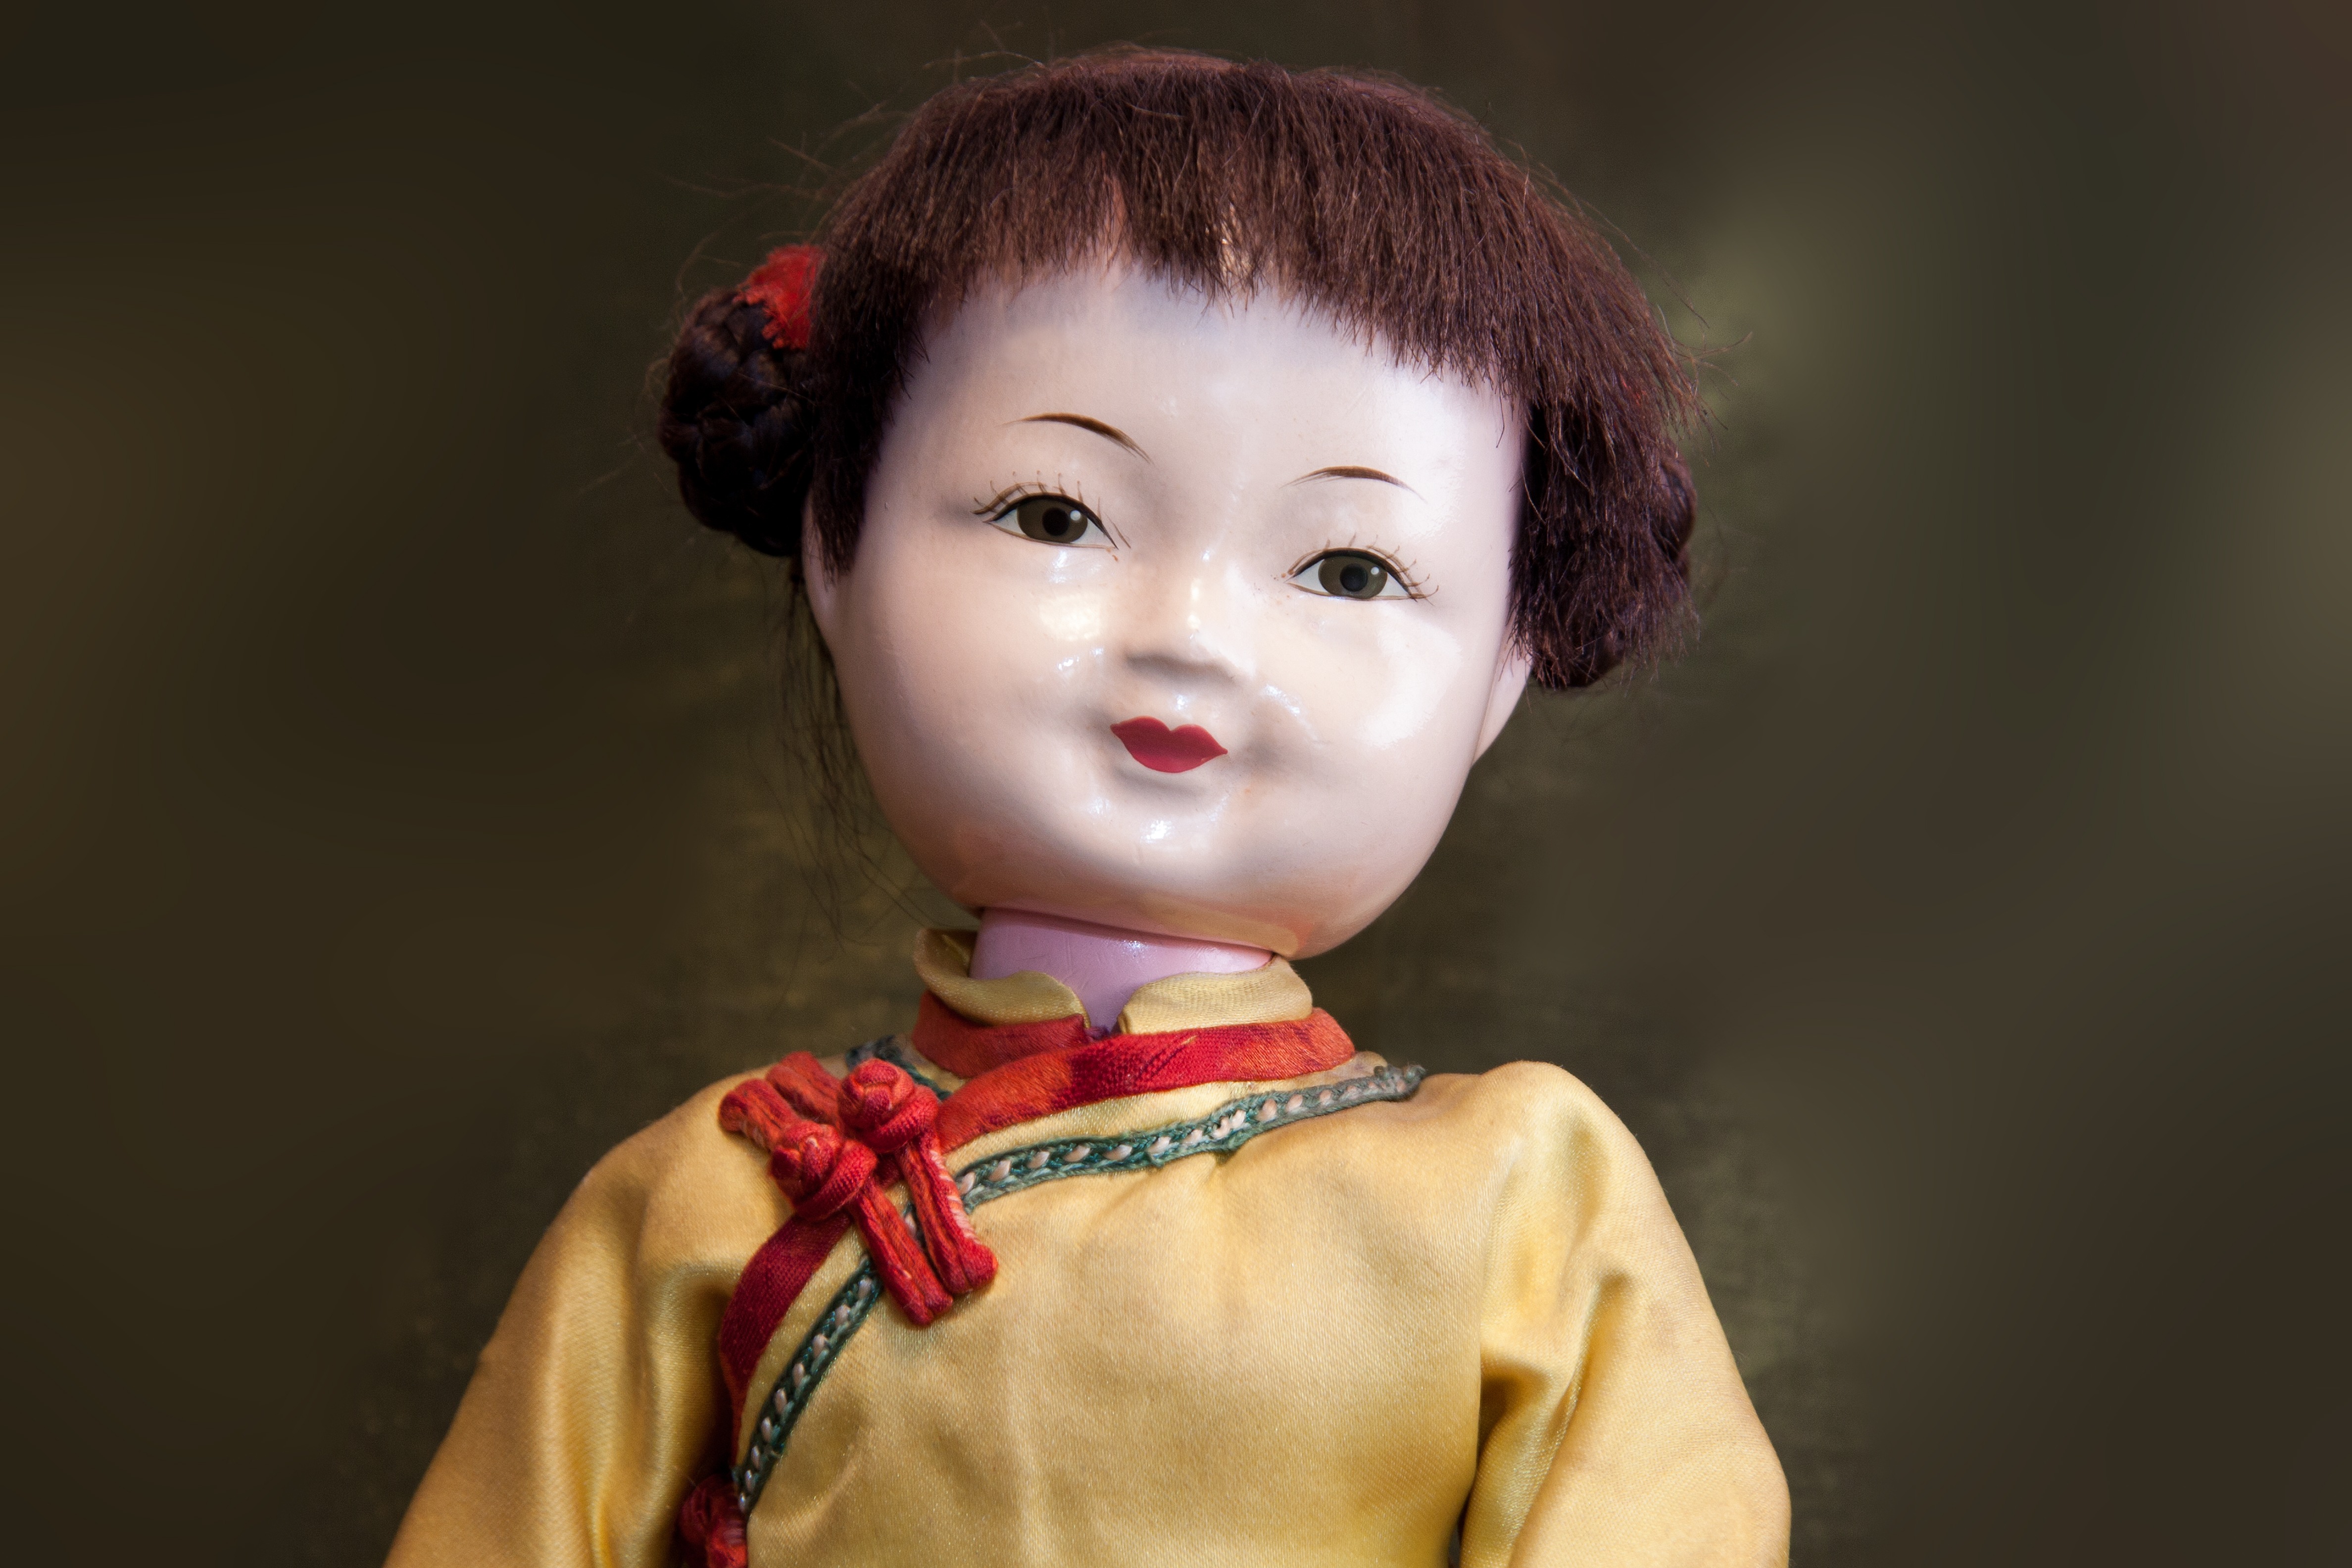
person, girl, woman, old, portrait, model, red, child, fashion, clothing, yellow, lady, japan, toy, hairstyle, close up, kimono, face, doll, dress, japanese, toddler, eye, head, toys, skin, beauty, hand painted